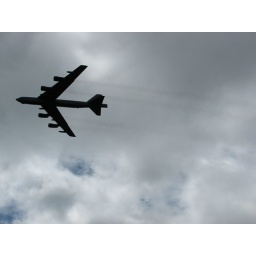
Oh How I miss the sound of this big bird flying over my house.